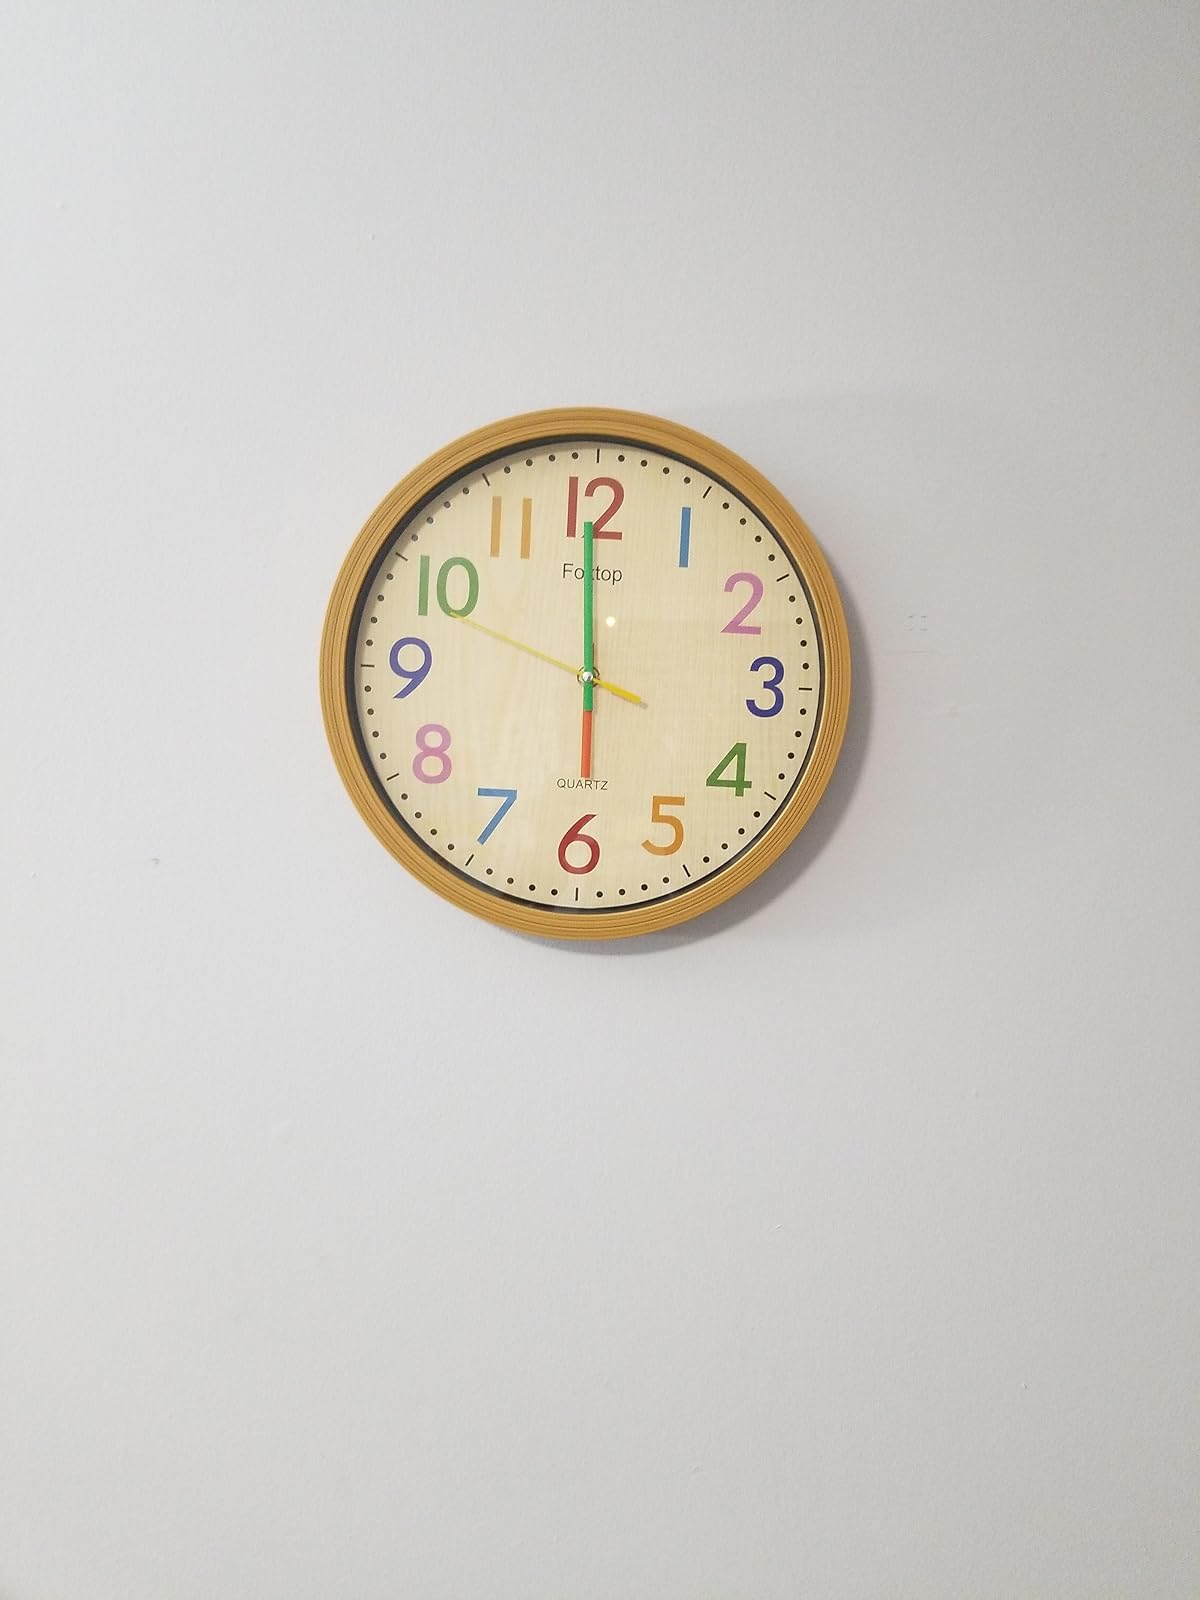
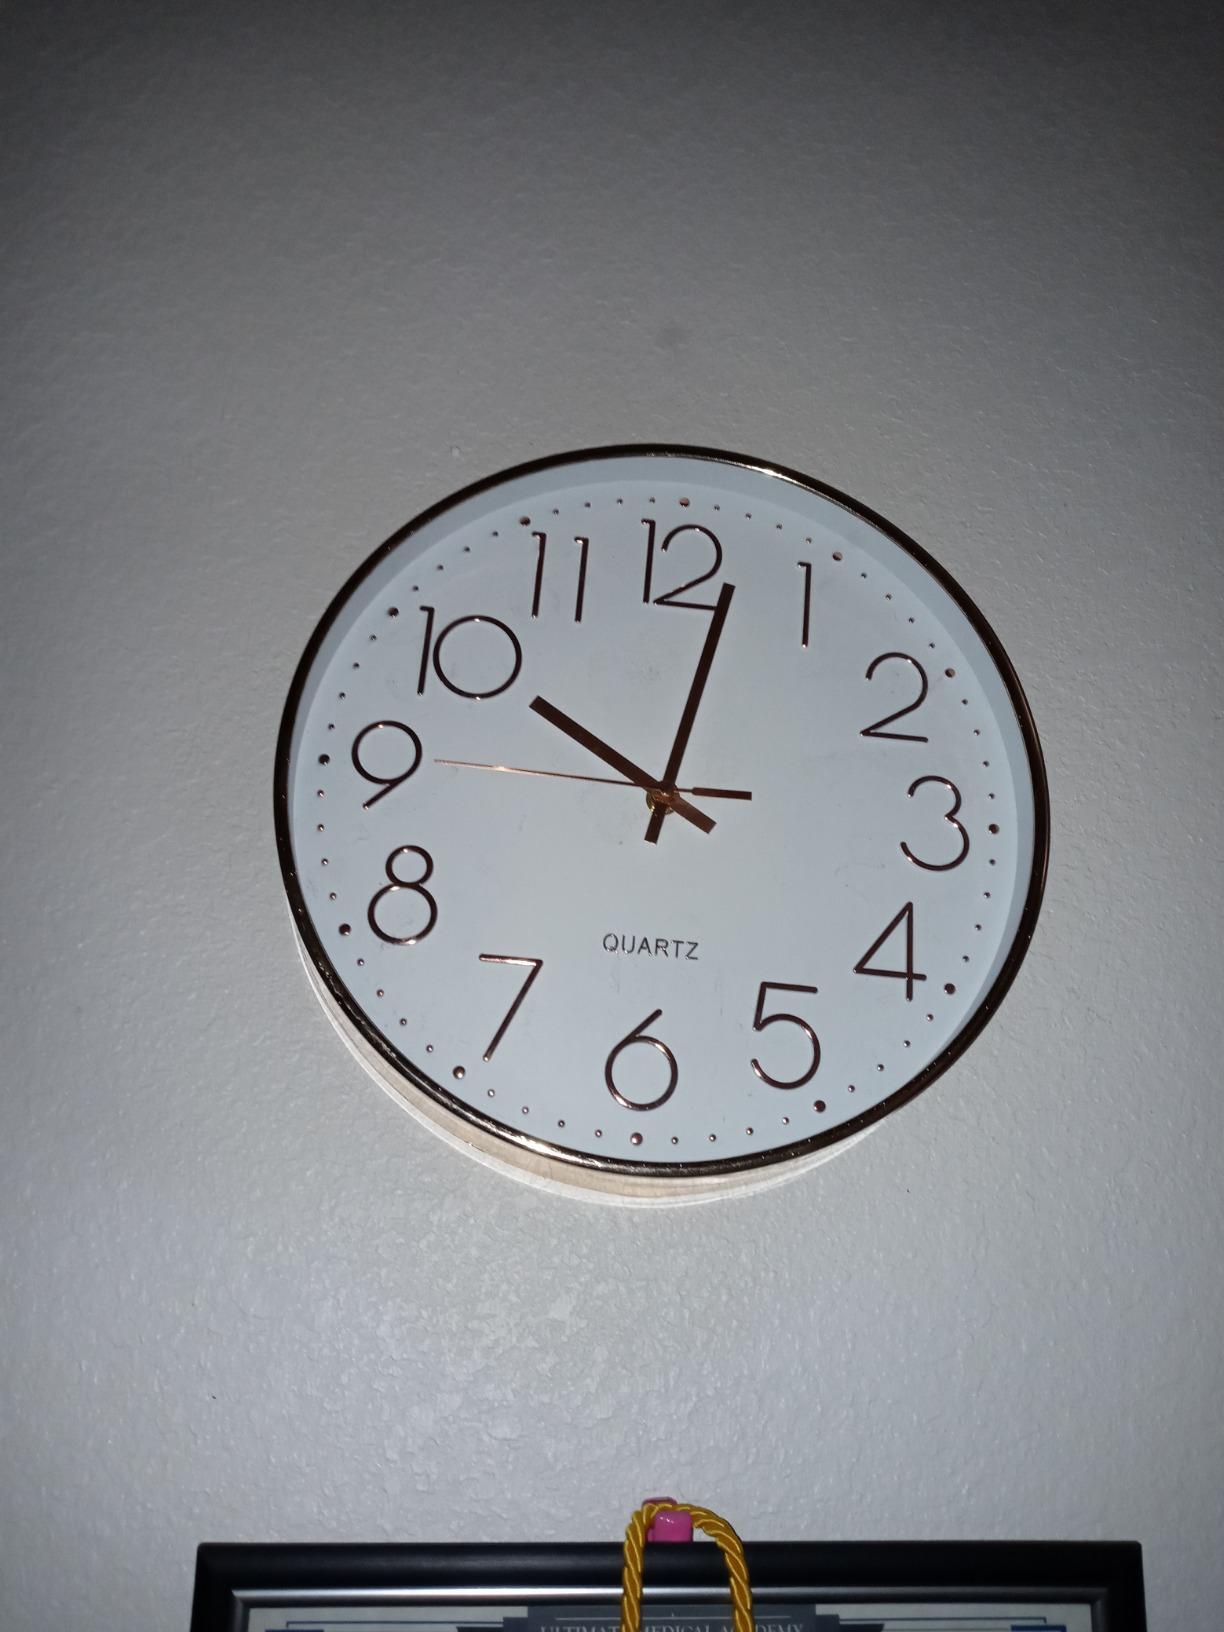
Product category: clock
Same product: no